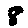
Label: 8